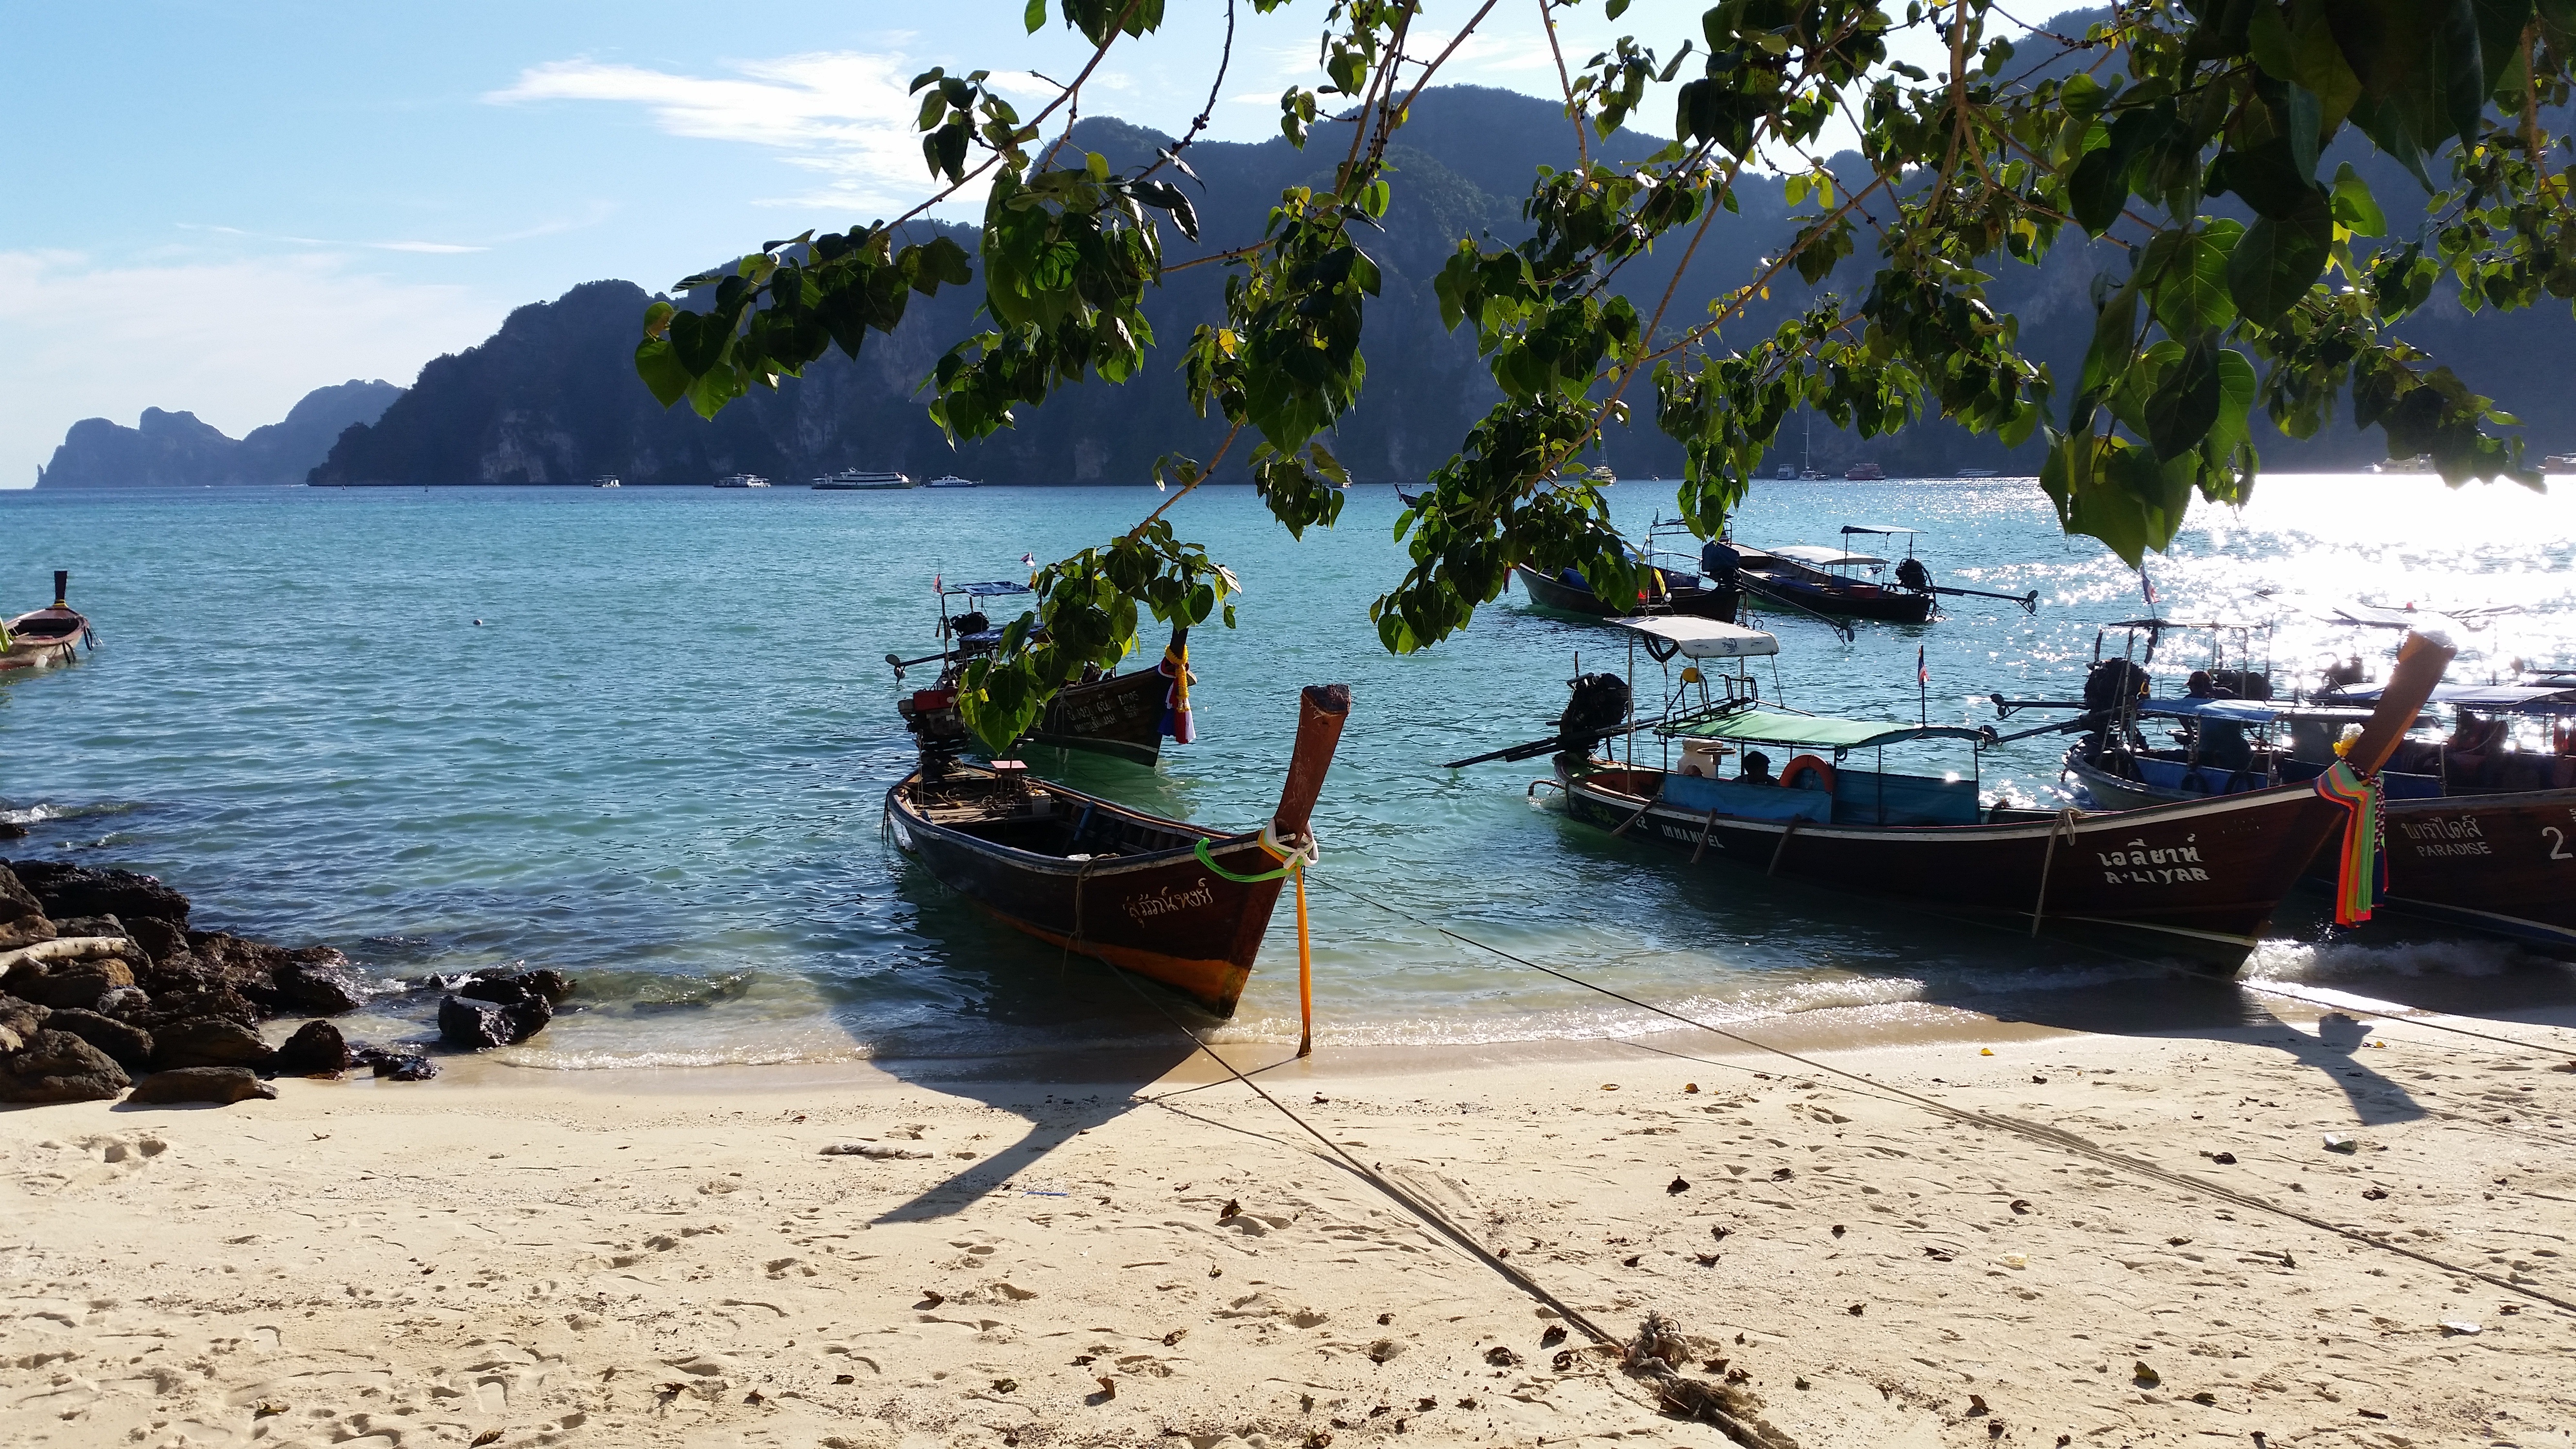
beach, sea, coast, water, boat, shore, vacation, travel, vehicle, paradise, bay, tourism, thailand, body of water, boating, exotic, thai, phi phi, phiphi